Architecture of the United Kingdom

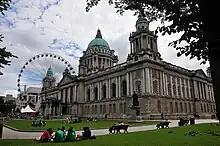
Belfast City Hall is a municipal building in the Edwardian Baroque style.

The 18th century has been described as "a great period in British Architecture". The Acts of Union 1707 put into effect the terms agreed in the Treaty of Union the previous year, resulting in a political union between the Kingdom of England and Kingdom of Scotland to create the new Kingdom of Great Britain. This union meant that Scottish politicians tended to spend most of their time in London to attend the Parliament of the United Kingdom; the tendency was that these individuals became very wealthy. For example, Sir William Dundas, a Member of Parliament from the Highlands and Islands who served as one of Britain's Lords Commissioners of the Admiralty, was involved in the financial and political structure of the Kingdom of Great Britain; his increased wealth allowed him to build his own mansion in Scotland. Under the newly formed Kingdom of Great Britain, output from the Royal Society and other English initiatives combined with the Scottish Enlightenment to create innovations in the arts, sciences and engineering. This paved the way for the establishment of the British Empire, which became the largest in history. Domestically it drove the Industrial Revolution, a period of profound change in the socioeconomic and cultural conditions of Britain, with architecture adapted to industrial use.